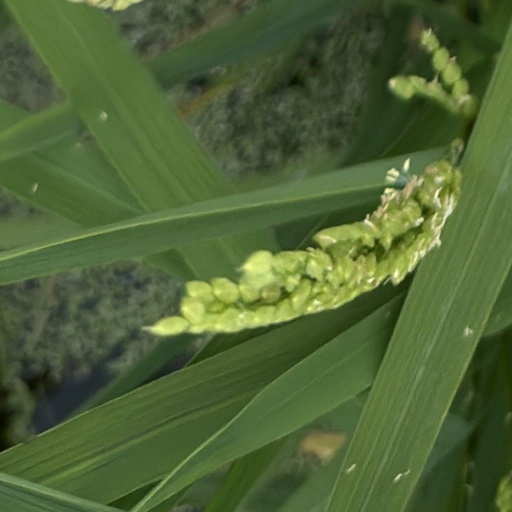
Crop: rice